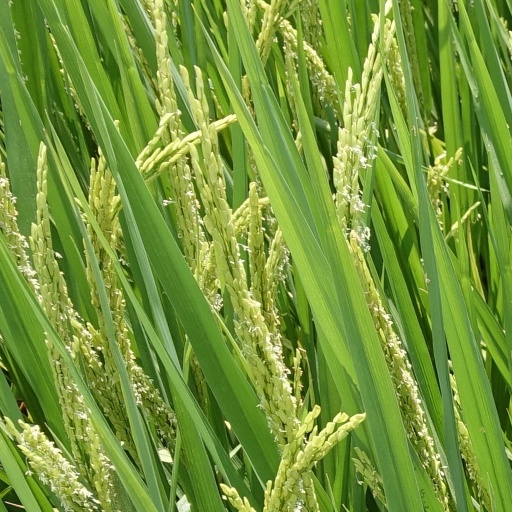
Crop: rice